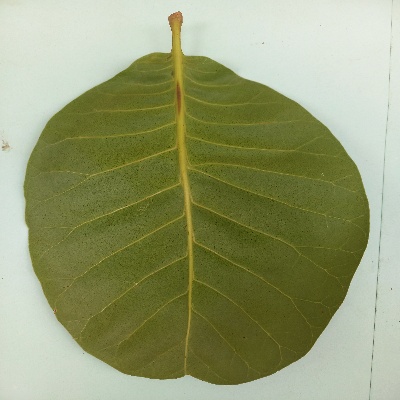
Crop: Cashew
Condition: healthy